First Territorial Capitol of Kansas

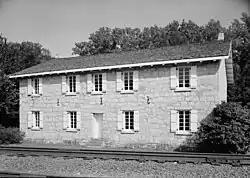
First Territorial Capitol at Fort Riley

The First Territorial Capitol of Kansas (officially named First Territorial Capitol State Historic Site) is the sole remaining building of the ghost town of Pawnee, Kansas. The city served as the capital of the Kansas Territory for five days before it was moved to Shawnee Mission and then present day Lecompton, Kansas, and the town became part of neighboring Fort Riley. The building was the meeting place for the first elected Territorial Legislature in 1855. After falling into disrepair, the structure was restored in 1928 and today it serves as a history museum operated by the Kansas Historical Society and supported through The Partners of the First Territorial Capitol.